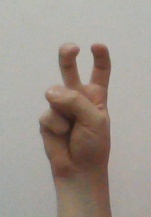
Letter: toot